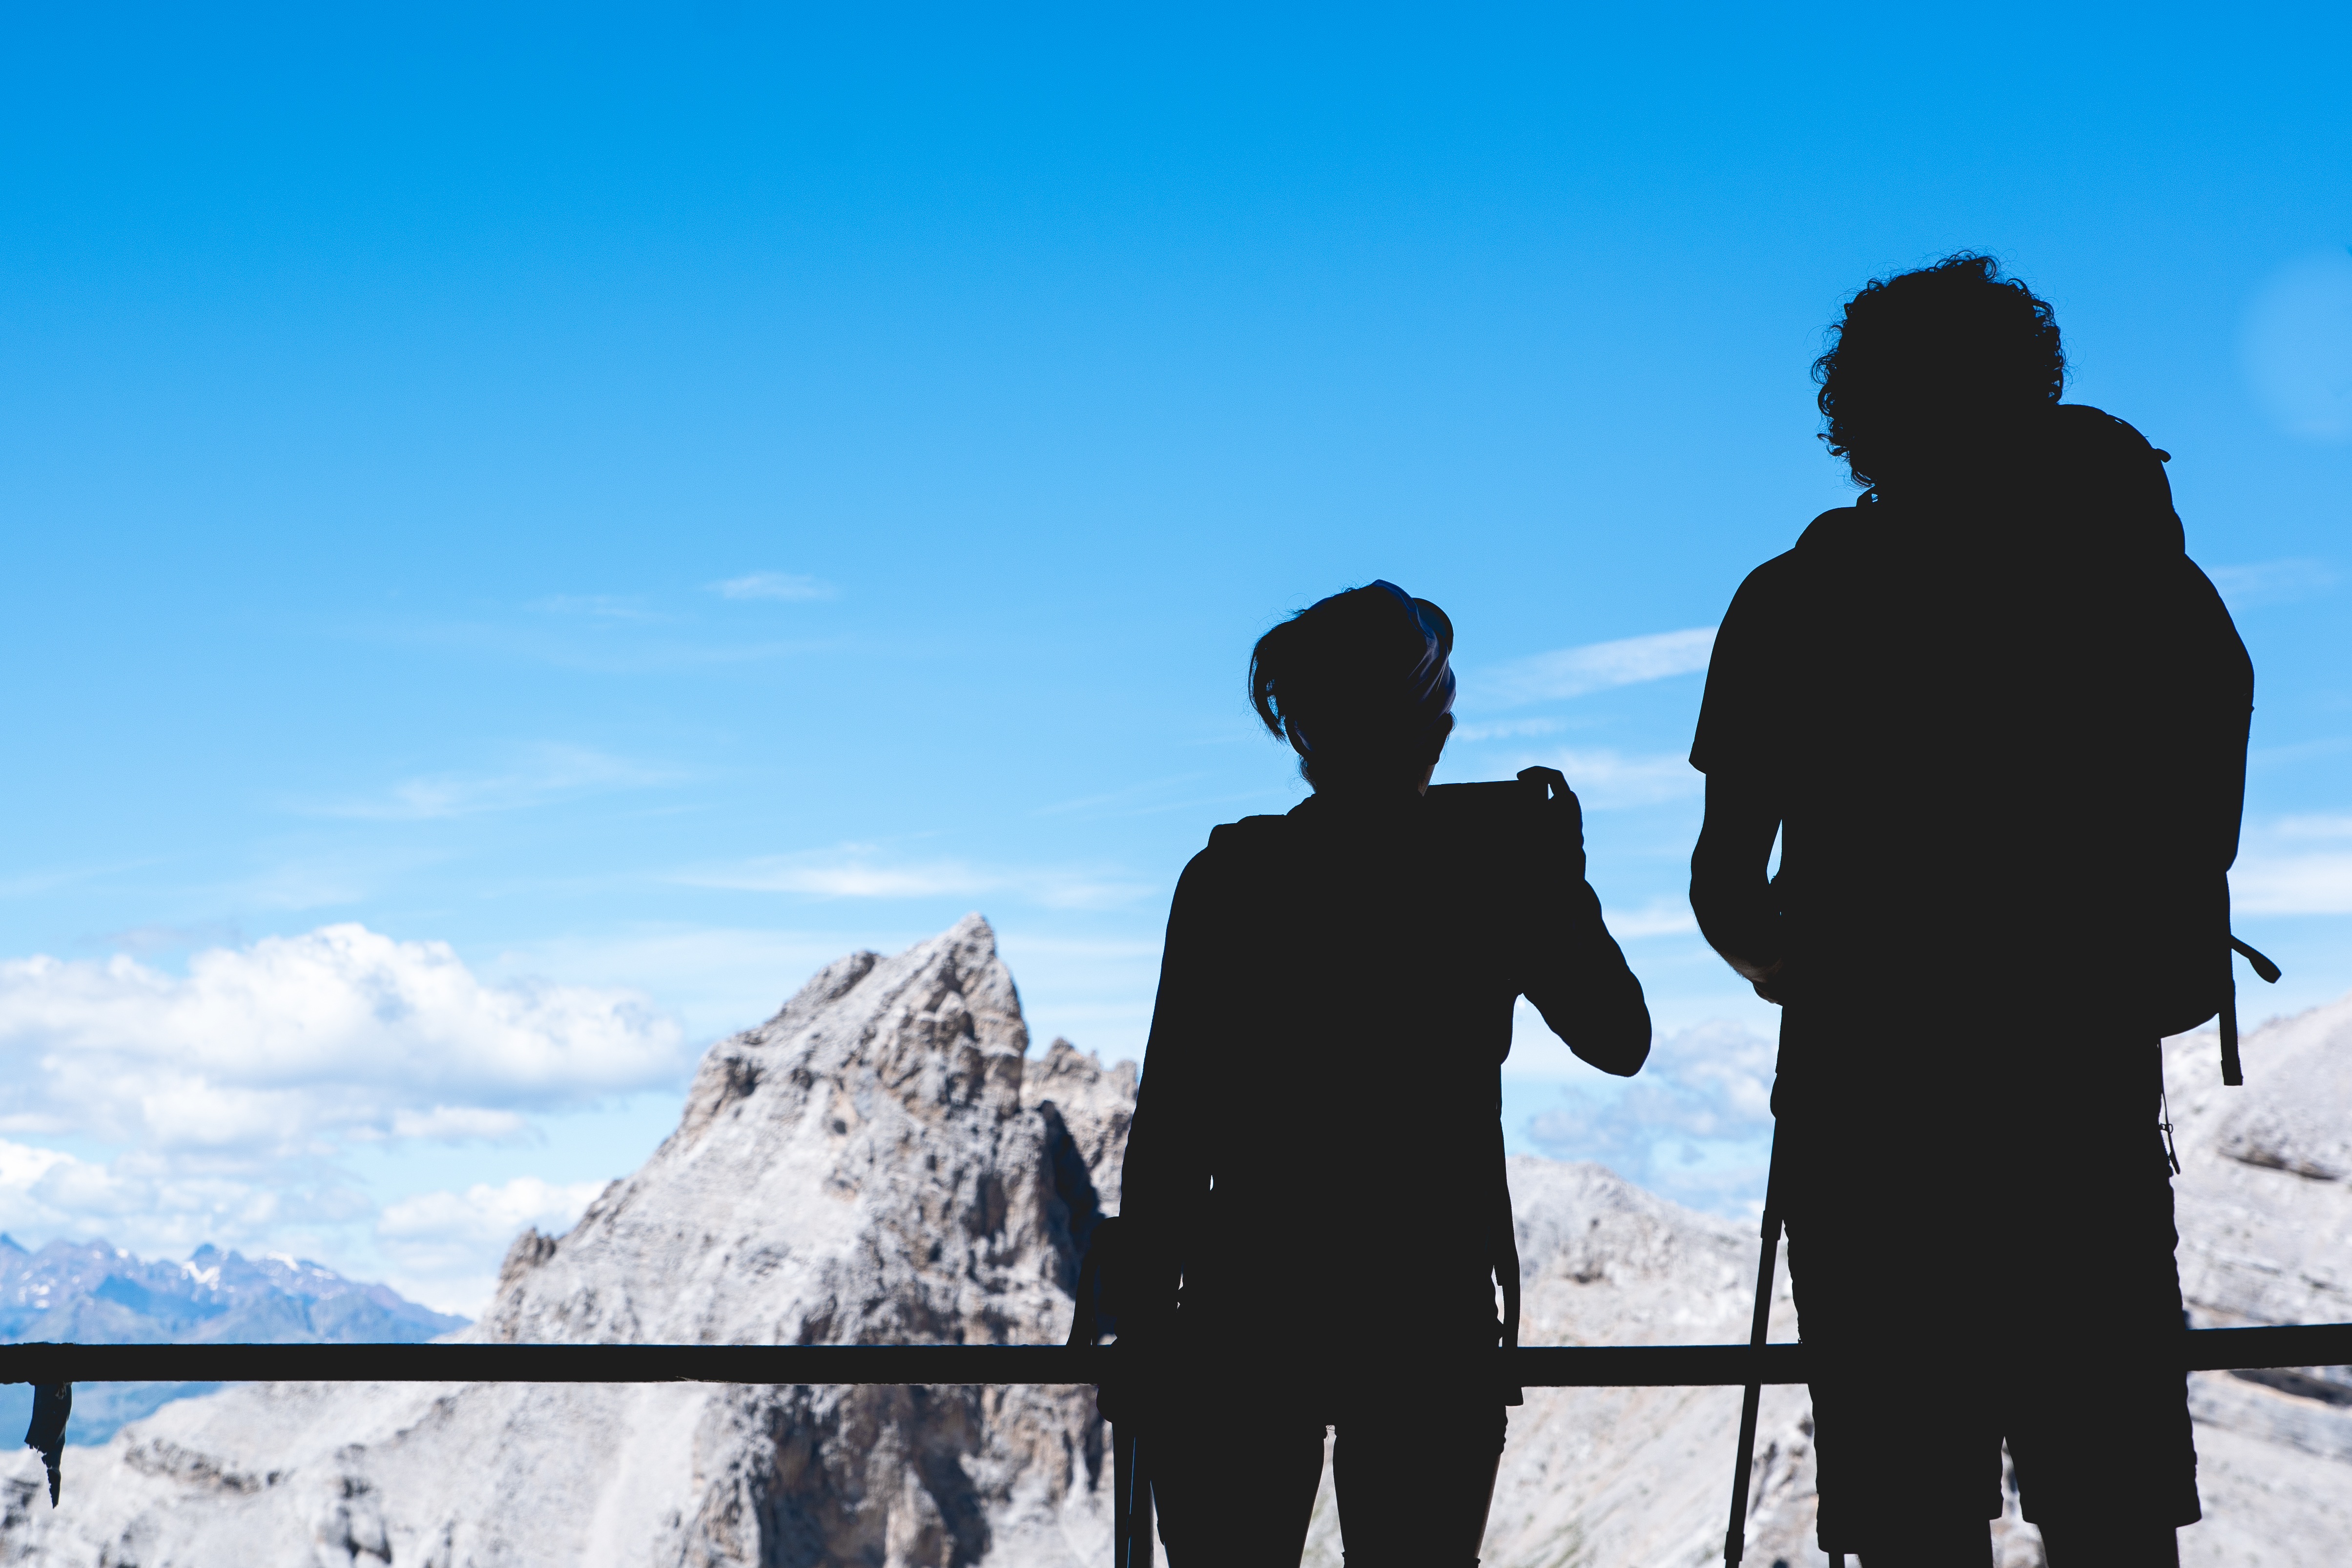
silhouette, walking, mountain, snow, winter, hiking, view, couple, season, back